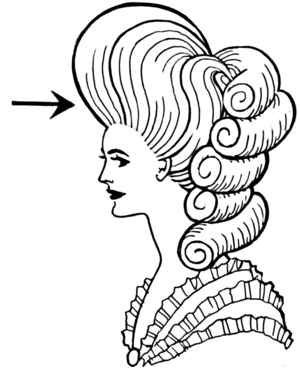
Pompadour (frisure)
Pompadour er betegnelsen for en frisure, der er opkaldt efter Madame de Pompadour, elskerinde til Louis XV. Der findes en række variationer over temaet, både for mænd og kvinder, men det grundlæggende koncept er, at håret trækkes opad fra ansigtet og bæret højt over panden, til tider også med håret trukket op langs siderne og fra nakken.